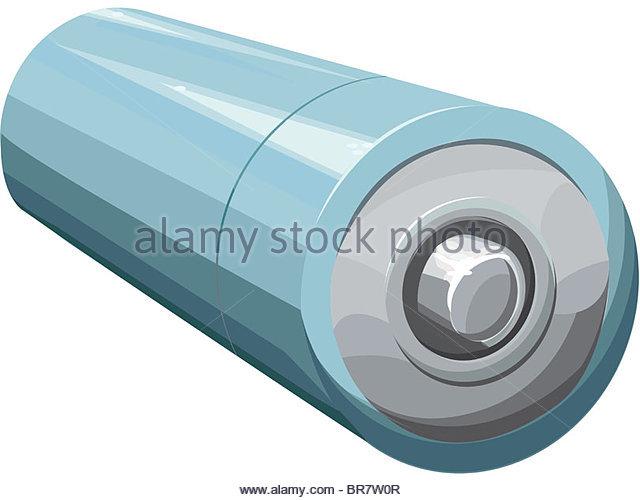
illustration of a double a battery
Relation: Visible, Subjective